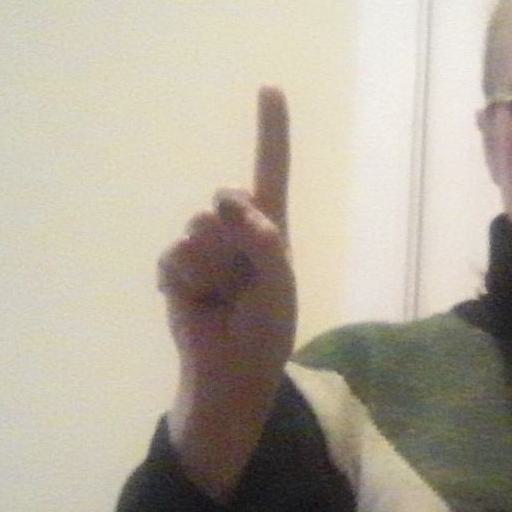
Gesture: one